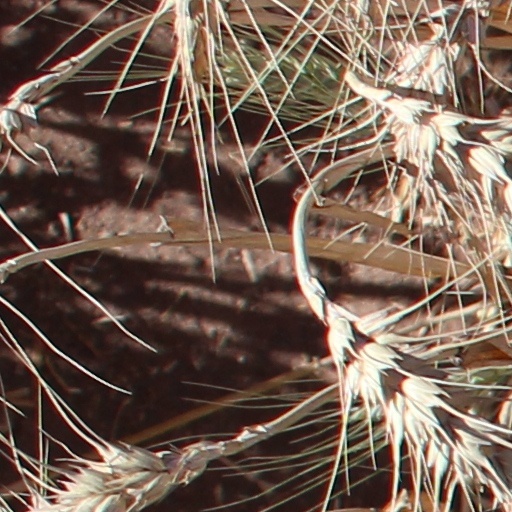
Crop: wheat